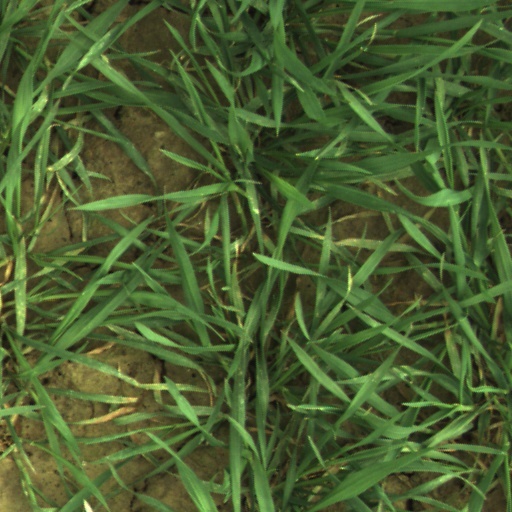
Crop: wheat